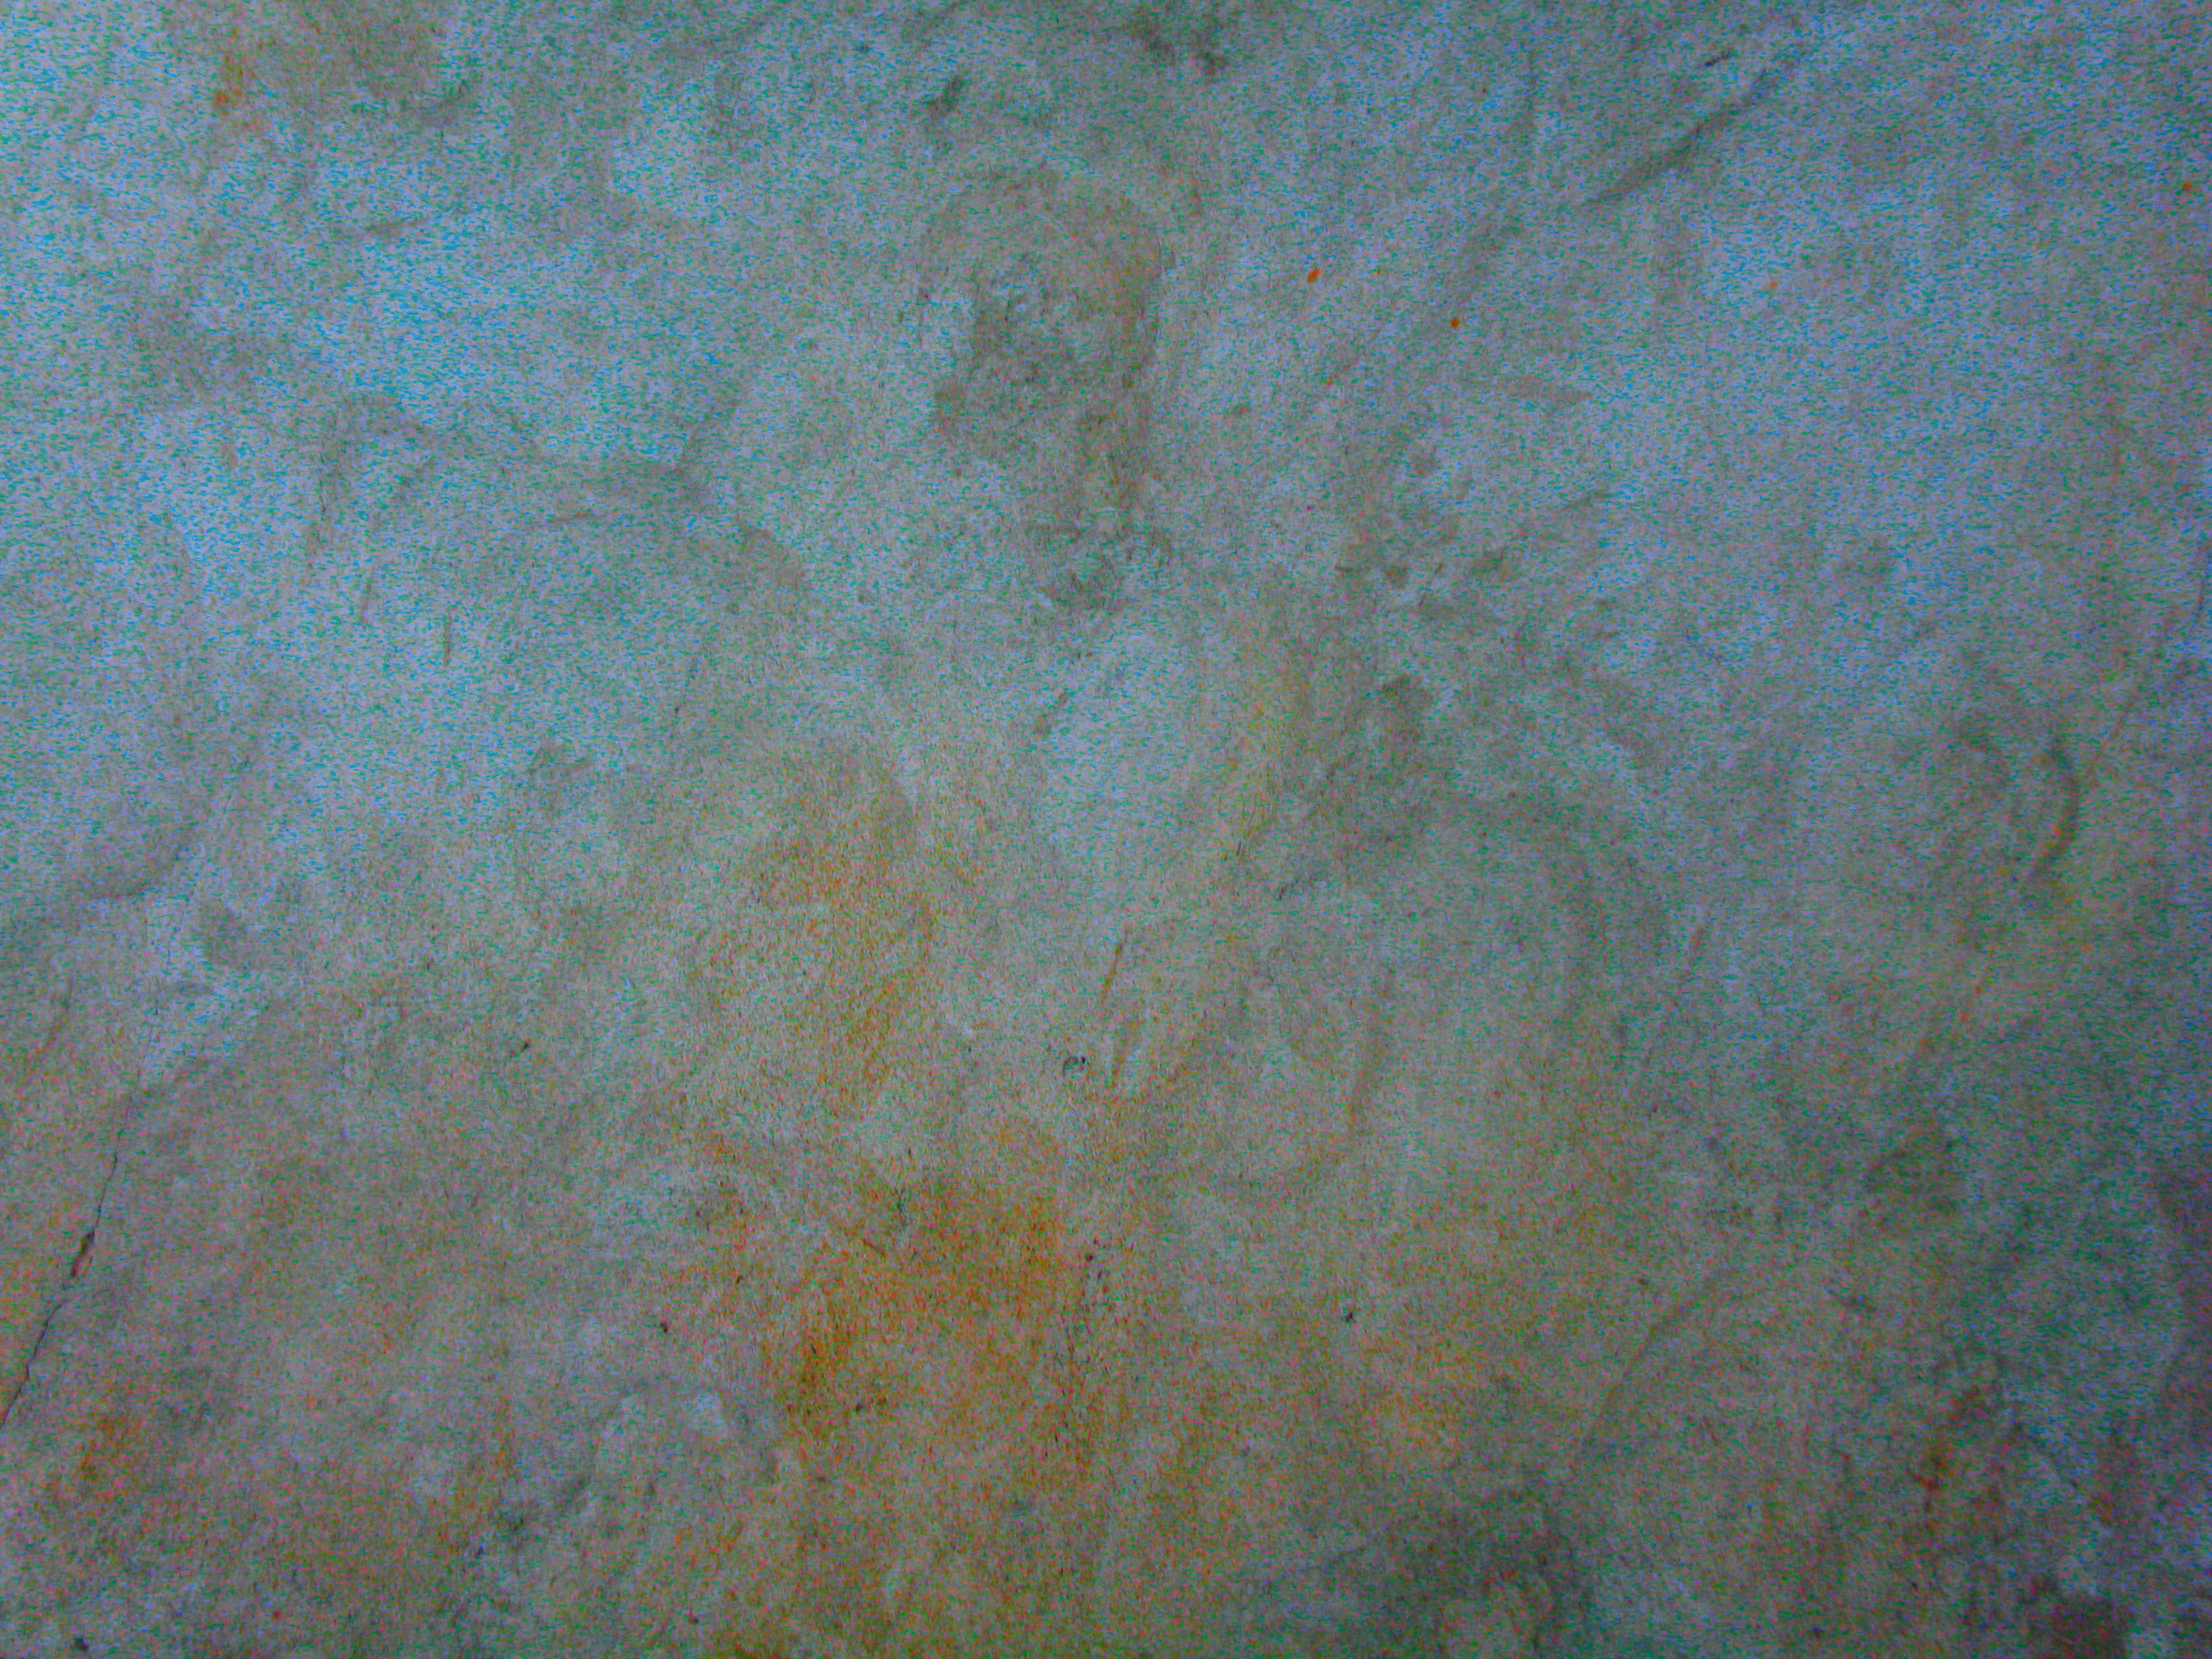
images, grey, pattern, electric blue, peach, beige